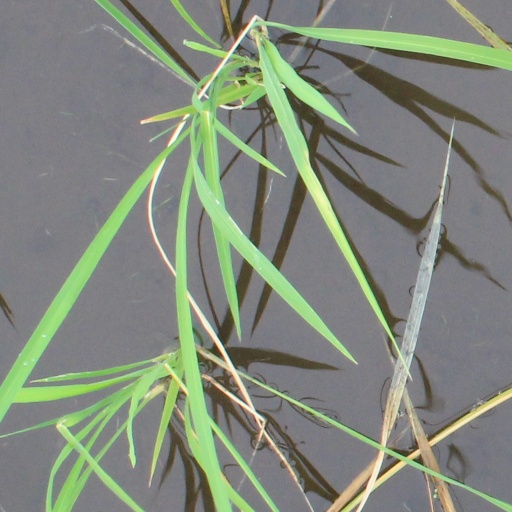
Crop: rice